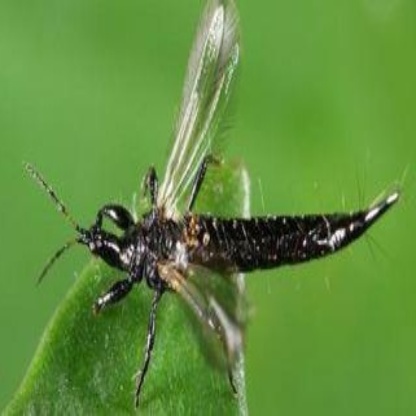
Nhãn: Bọ trĩ ( Thrips )